Anzac of the Year Award

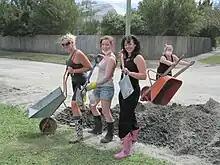
A Student Volunteer Army team clearing liquefaction in Christchurch

The Student Volunteer Army received the 2012 Award in recognition of its contribution to the recovery of Christchurch following the devastating 2010 and 2011 Christchurch earthquake. Governor-General Sir Jerry Mateparae presented the award in a ceremony at the University of Canterbury.